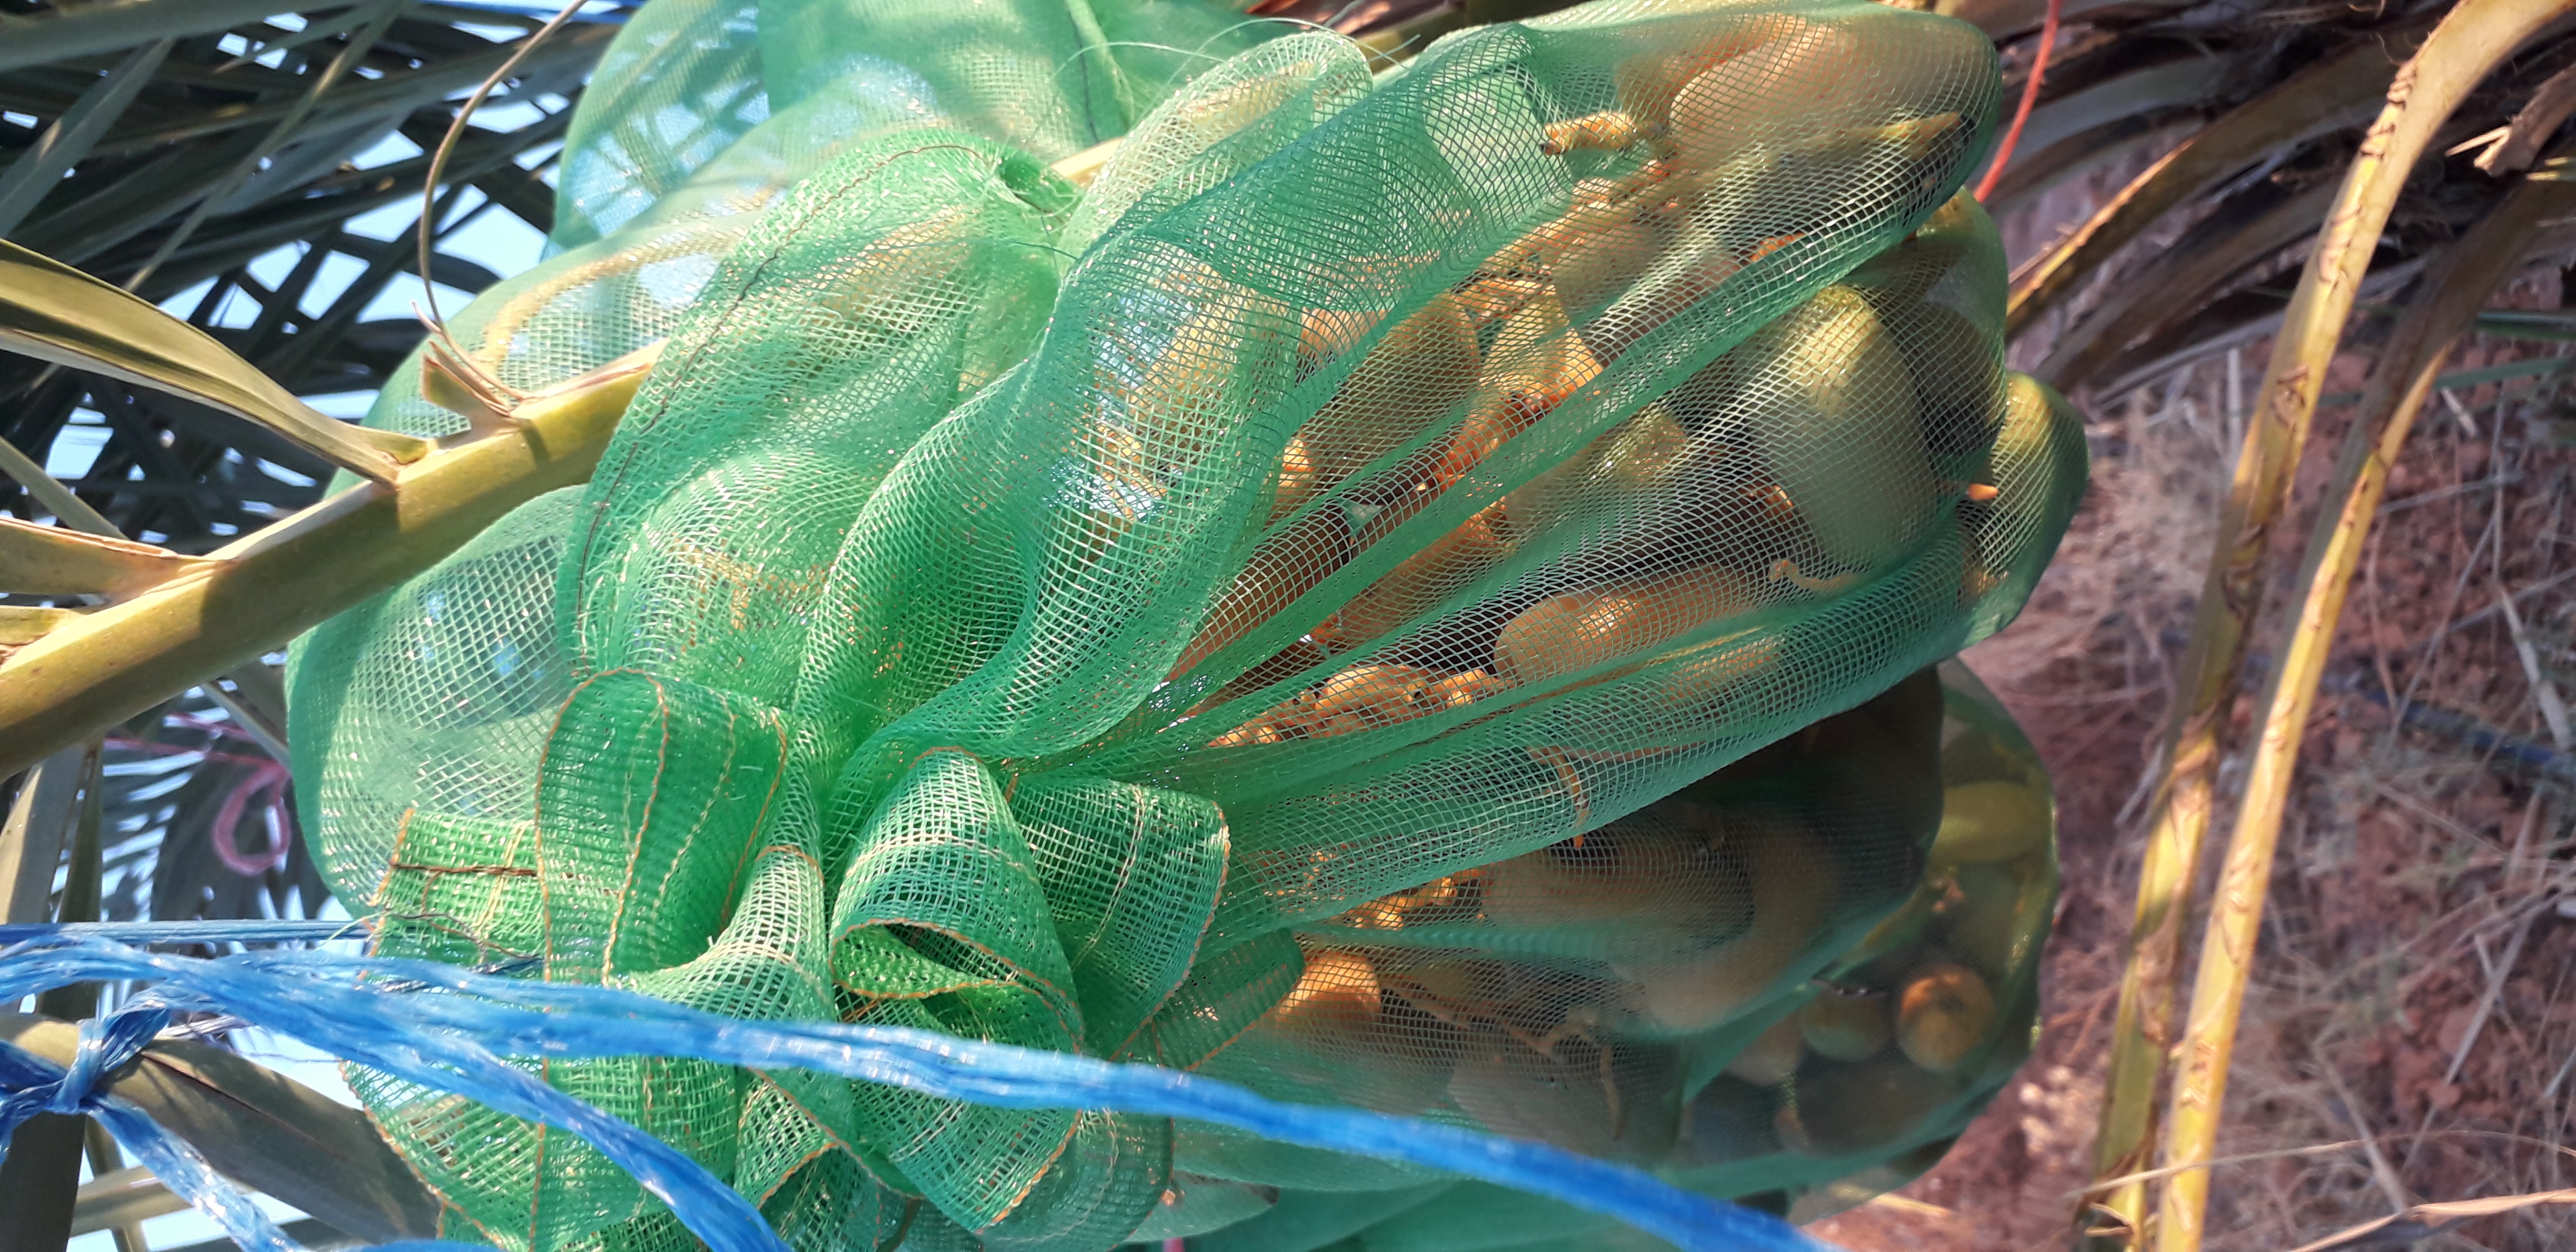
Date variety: Boumajhoul